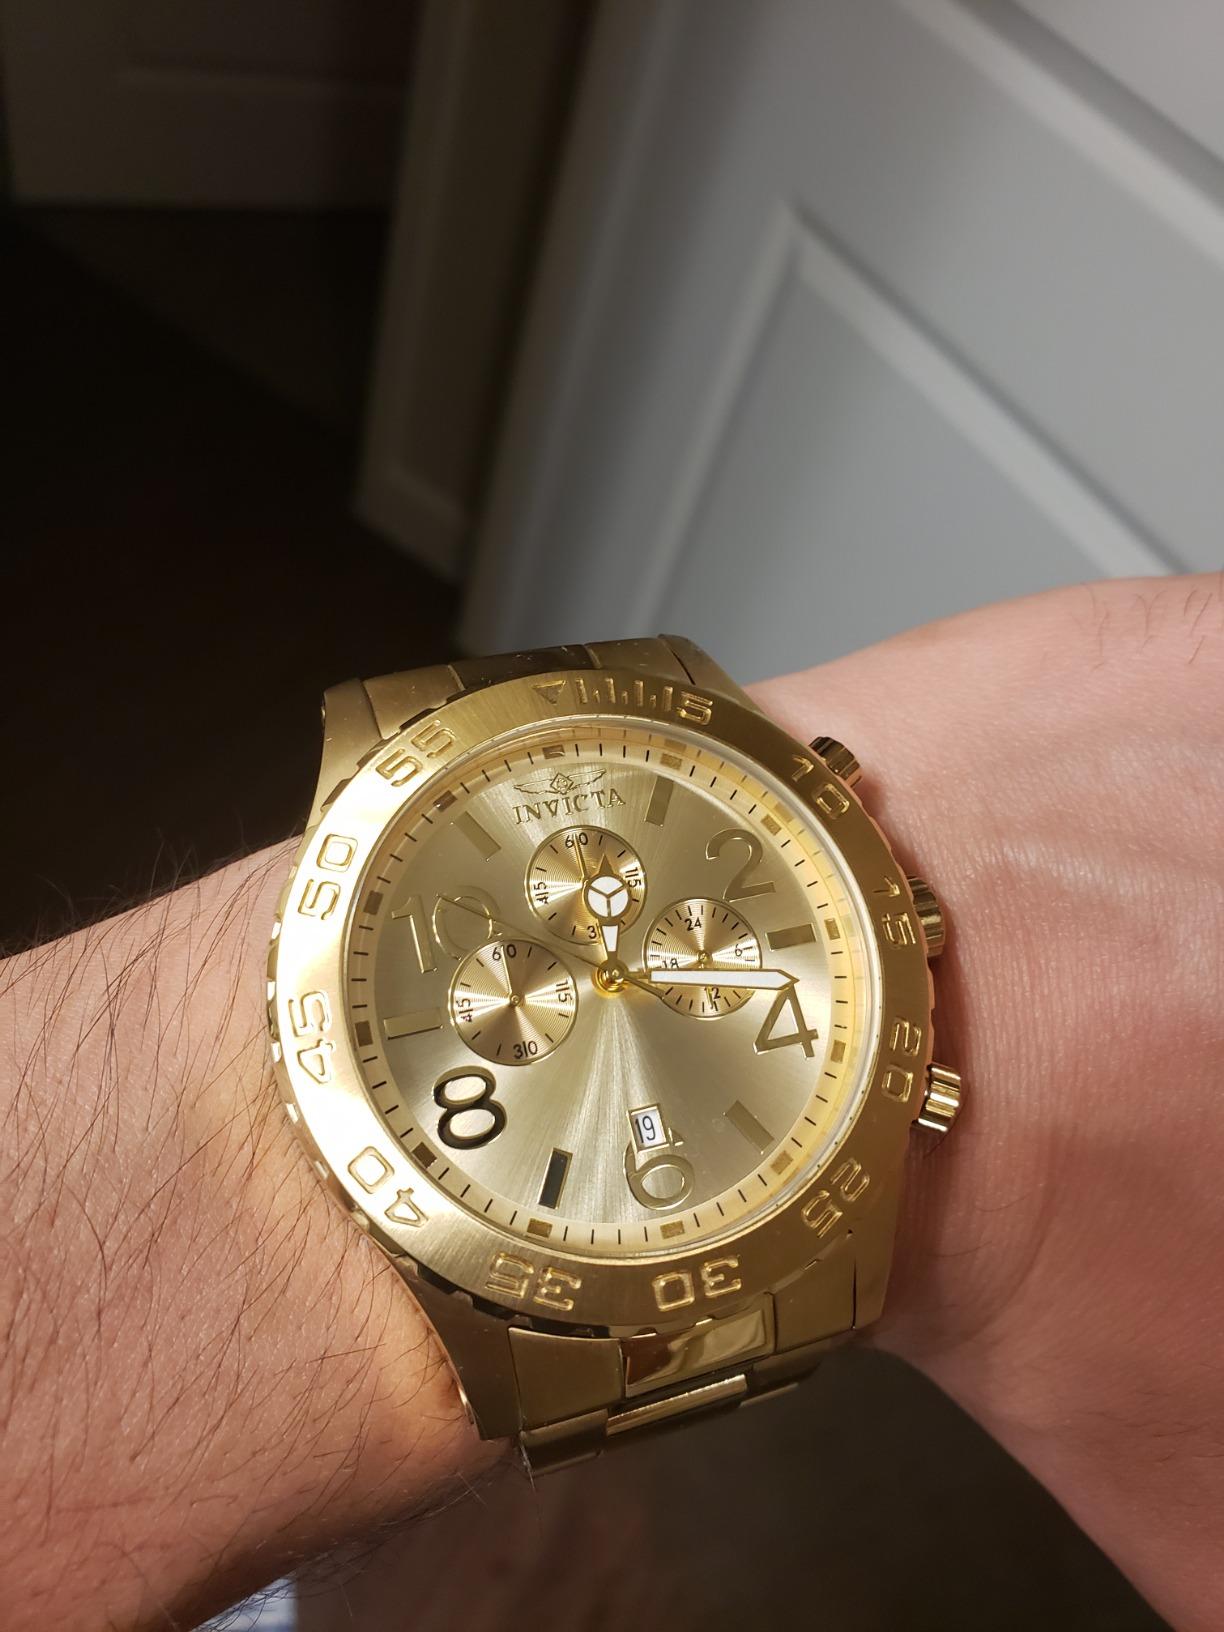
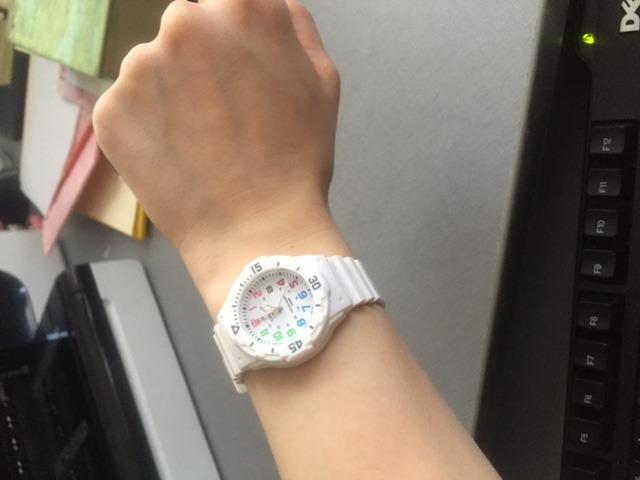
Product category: accessories_watch
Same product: no